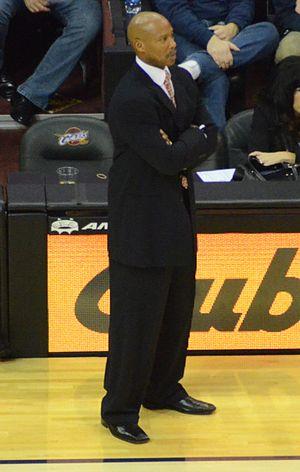
Byron Scott, né le 28 mars 1961 à Ogden dans l'Utah, est un entraîneur américain de basket-ball. Lorsqu'il était joueur, il évoluait au poste d'arrière.
Le tableau suivant est un récapitulatif des différents entraîneurs des Cavaliers de Cleveland, au fil des saisons.